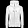
Label: Coat